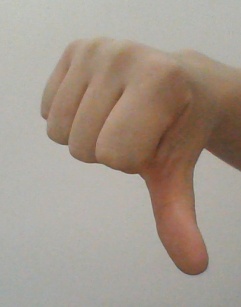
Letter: waw